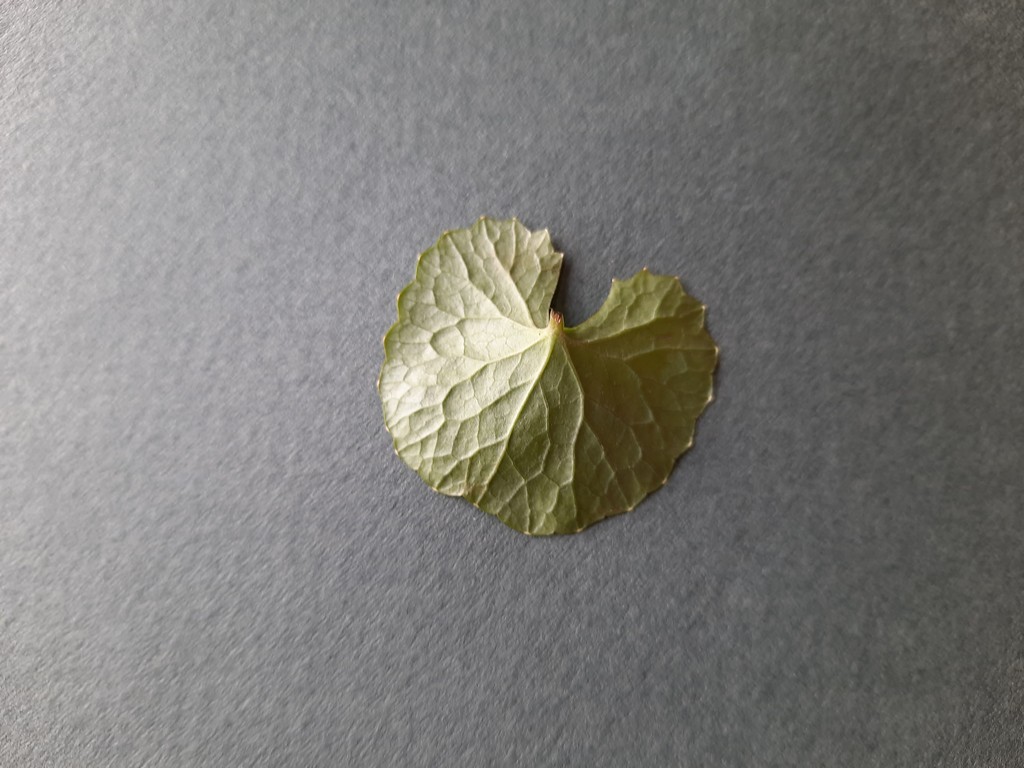
Label: Healthy